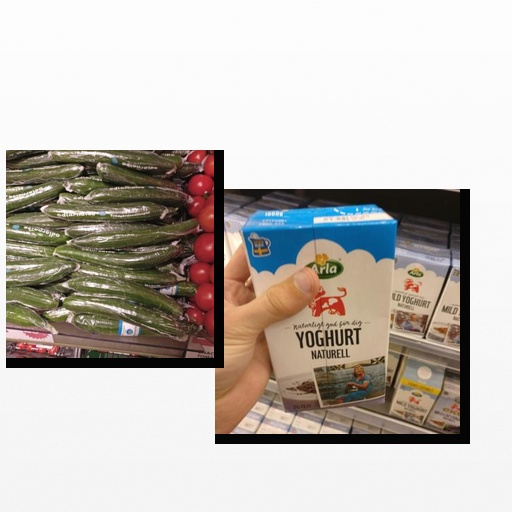
Food items: cucumber, natural_yogurt